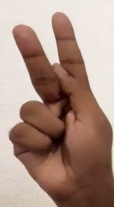
ASL sign: K